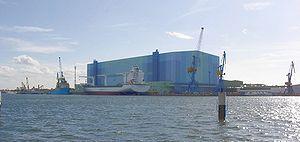
Stralsund [ˈʃtʀaːlzʊnt] est une ville du Mecklembourg-Poméranie-Occidentale, partie de la Poméranie, dans le Nord de l'Allemagne. C'est le chef-lieu de l'arrondissement de Poméranie-Occidentale-Rügen.